Main Library (University of Illinois Urbana-Champaign)

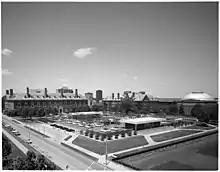
Main Library and Undergraduate Library, 1980

To help accommodate an influx in enrollment following World War II, the University of Illinois opened a satellite campus in Galesburg. When the campus closed, its library's 25,000 volumes became the core collection of a new Undergraduate Library at the Urbana-Champaign campus. Originally housed in rooms 123 and 101 in the Main Library, the facility outgrew its space by 1963. A new, separate building for the Undergraduate Library was completed 1969. Located underground between the Main Library and the Morrow Plots, it is connected to the Main Library via a tunnel.